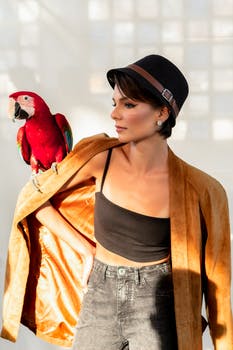
Label: No Watermark